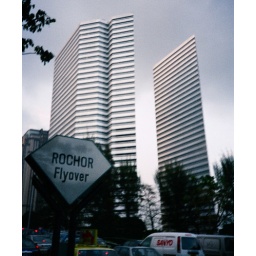
This building looks super slim like a piece of paper from a lot of angle's. Amazing Architecture.Taken in Singapore | 2005